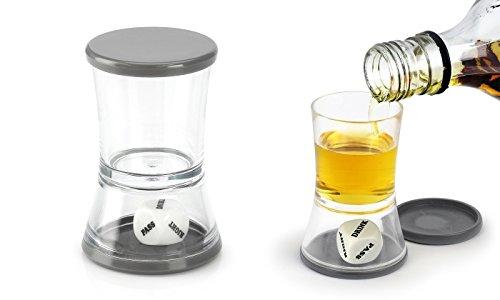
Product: Barbuzzo Loaded Dice - The Ultimate Home Party Drinking Game - Fill the Shot, Slam it Down, & Do Whatever the Die Tells you to Do - Great Gift For Home Entertaining, Parties, Tailgates & Get Togethers
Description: PERFECT FOR EVERY OCCASION: With the Barbuzzo Loaded Dice, you can enjoy your favorite liquor while also becoming known as the life of the party Also known as the perfect party game to carry with you on the go Even add your own rules if you’re feeling extra frisky.
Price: $5.99
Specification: ProductDimensions:2x3x2inches|ItemWeight:3.04ounces|ShippingWeight:2.4ounces(Viewshippingratesandpolicies)|Manufacturer:Barbuzzo|ASIN:B006MJA8V4|Itemmodelnumber:UTU3BR0028|DatefirstlistedonAmazon:December15,2011